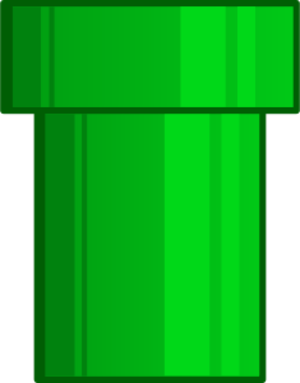
Le gameplay non linéaire désigne dans un jeu vidéo la possibilité qu'ont les joueurs de compléter des épreuves selon des séquences variables. Chaque joueur peut ne rencontrer qu'une partie des épreuves possibles, lesquelles pouvant en outre être jouées dans un ordre différent. Inversement, un jeu vidéo avec un gameplay linéaire confronte le joueur à une séquence fixe d'épreuves : chaque joueur rencontre chaque épreuve et ce, dans le même ordre.